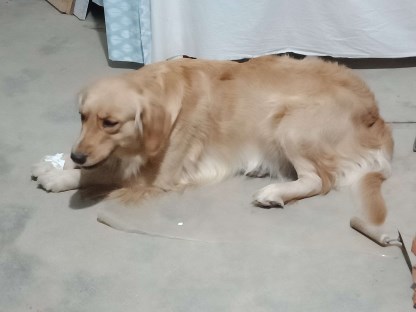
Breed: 5355-n000126-golden_retriever